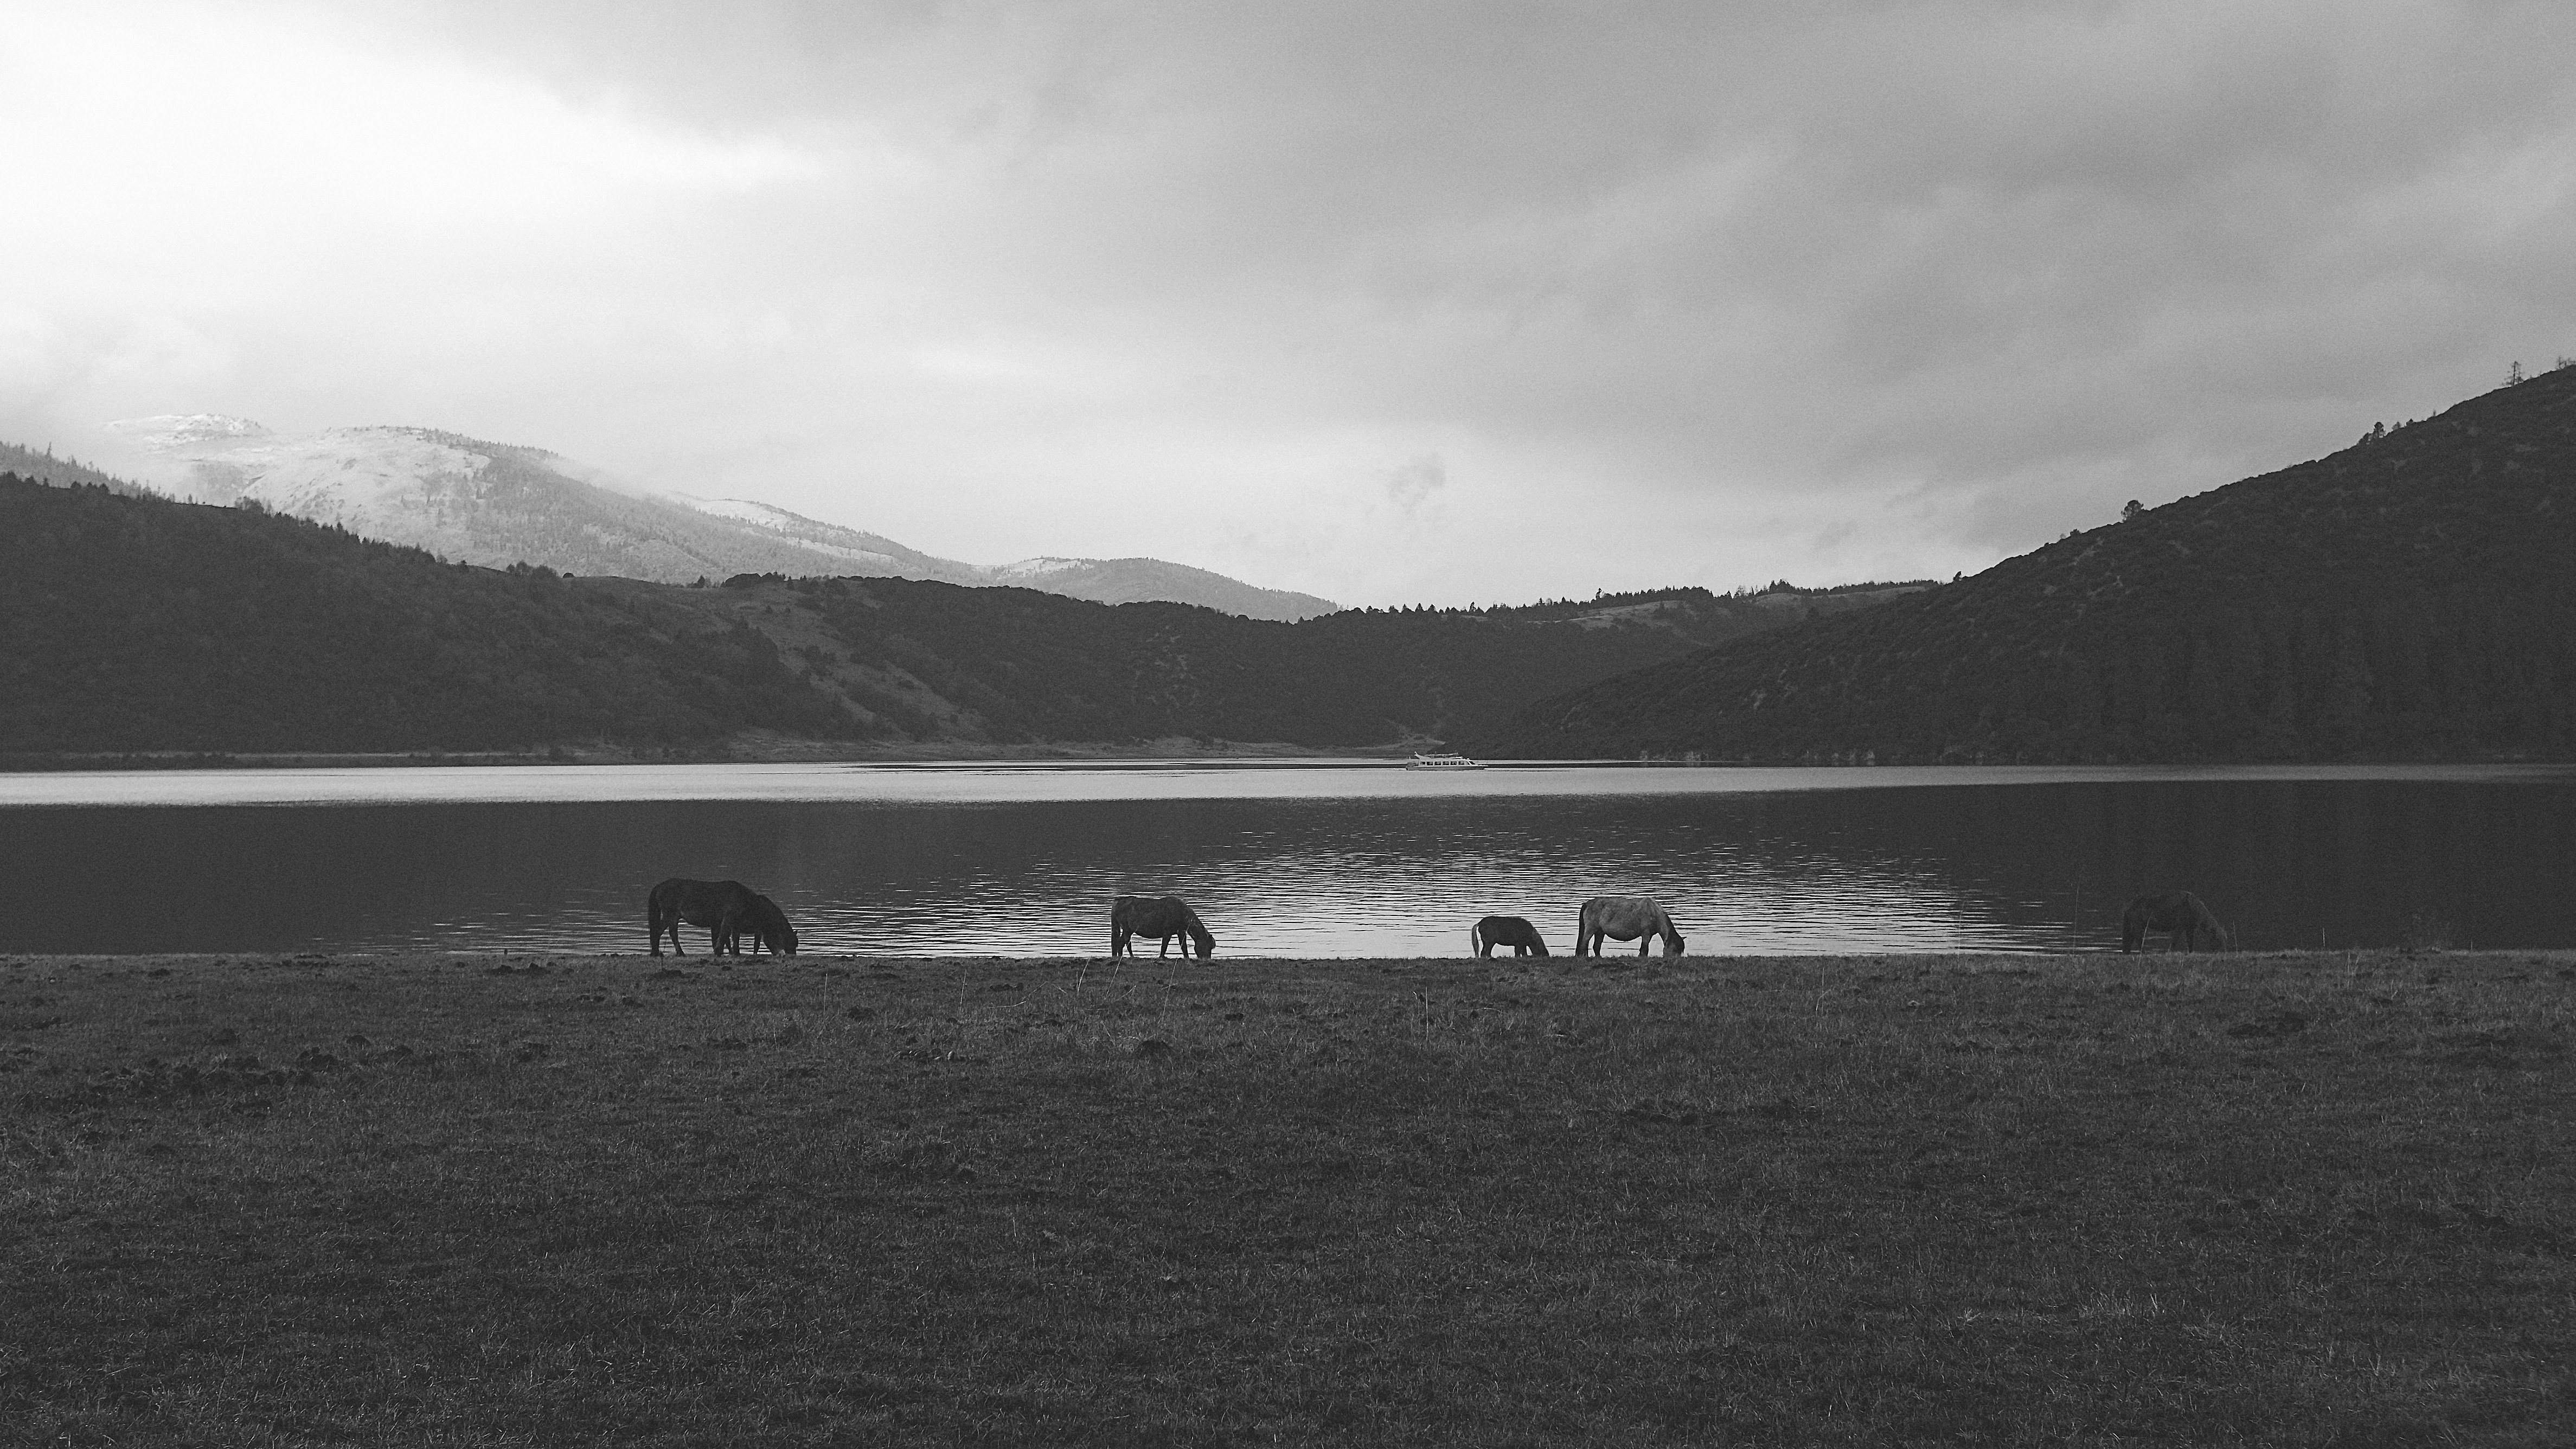
landscape, sea, coast, water, nature, horizon, mountain, cloud, black and white, meadow, countryside, lake, flock, rural, reflection, farming, pasture, livestock, calm, bay, reservoir, monochrome, lakeside, body of water, horses, grassland, animals, loch, monochrome photography, atmospheric phenomenon, mountainous landforms